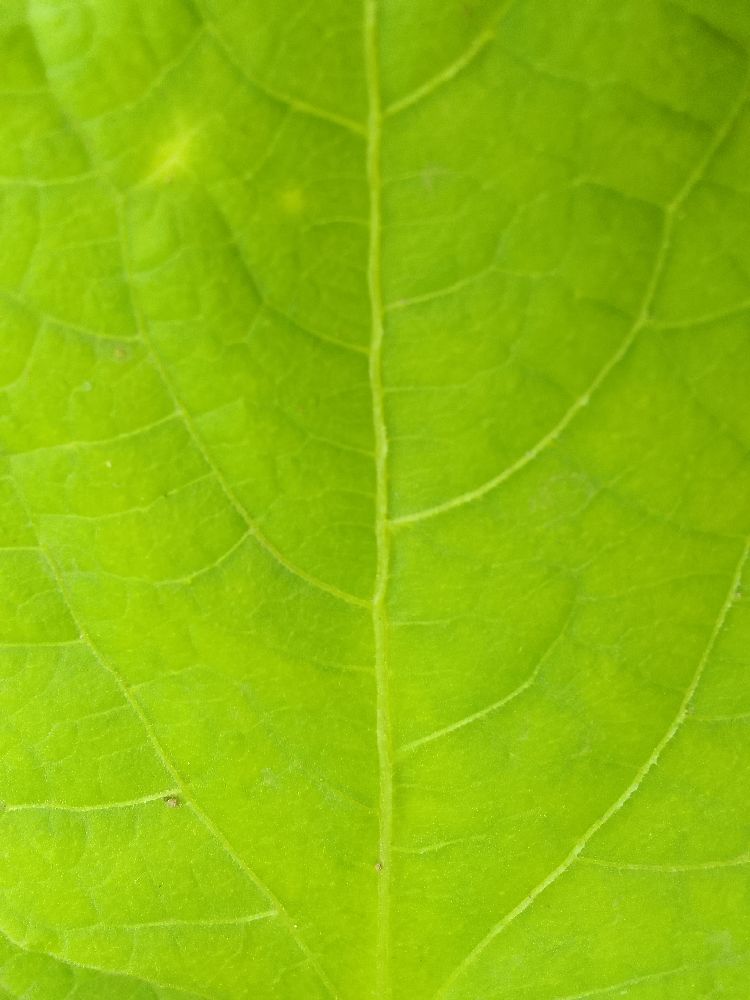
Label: healthy